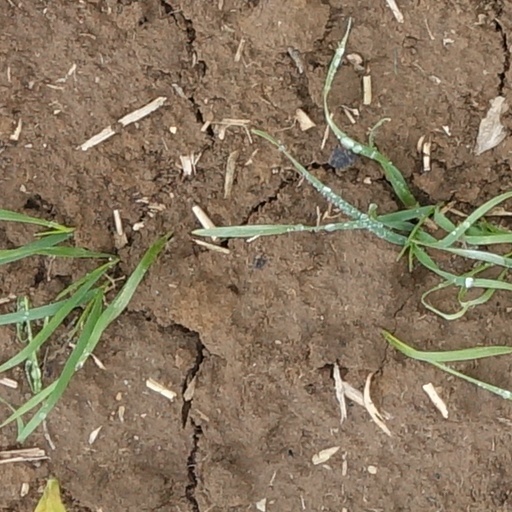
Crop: wheat